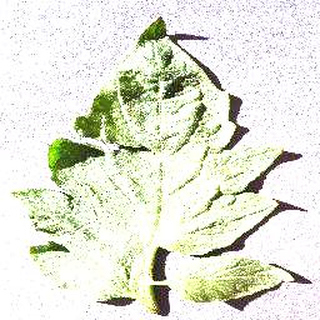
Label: healthy_tomato